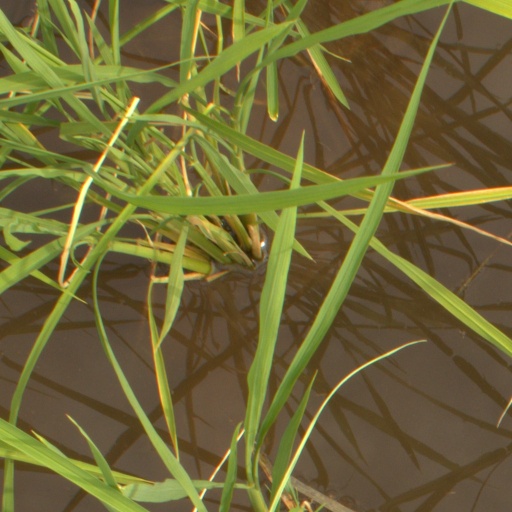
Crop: rice